2001 Nations Cup (snooker)

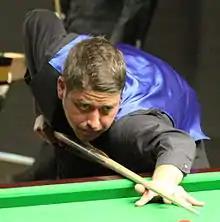
Matthew Stevens (pictured in 2012) achieved an unbeaten record in singles frames during the group stages.

Group B was contested by Malta, Scotland, Thailand and Wales between 13 and 18 January. The first match in the group was between Malta and Scotland. Tony Drago made a 47 break to defeat John Higgins before Alan McManus and Stephen Hendry beat Alex Borg and Joe Grech to go 2–1 ahead. Scotland took three of the next four frames to defeat Malta 4–2. Mark Williams and Matthew Stevens of 1999 Nations Cup champions Wales helped to defeat Thailand's James Wattana, Phaitoon Phonbun and Noppadon Noppachorn 4–1 with breaks of 104, 58 and 43 while Dominic Dale lost his singles frame to Phonbun. In Thailand's game with Malta, Phonbun and Wattana beat Drago and Grech respectively including a 131 century break from Phonbun in the second frame before Borg potted the in frame three to make it 2–1. Thailand took the next three frames to win 4–1.